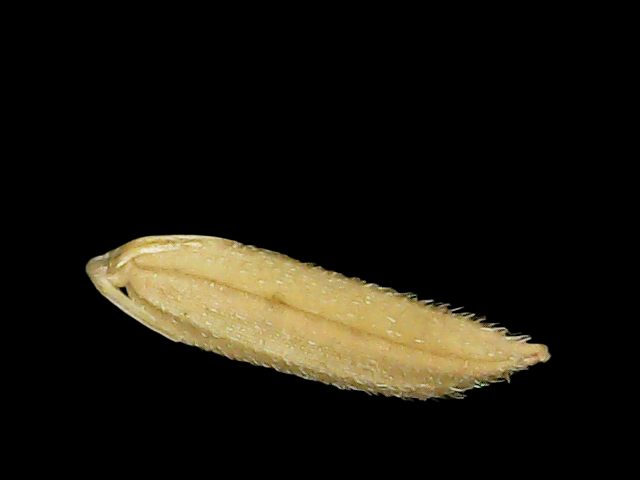
Rice variety: Binadhan19